Citroën SM

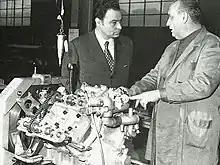
Giulio Alfieri and SM engine in May 1969

The SM was sold with a small, lightweight engine in various forms, designed from scratch by Giulio Alfieri but capable of being assembled on the existing tooling for the Maserati V8 engine. Because of this, the engine sported an unusual 90° angle between cylinder banks – a trait shared with the later PRV V6. It was a very compact and innovative design that allowed the use of just one pattern for the cylinder heads and an intermediate shaft extended out to drive the auxiliaries.